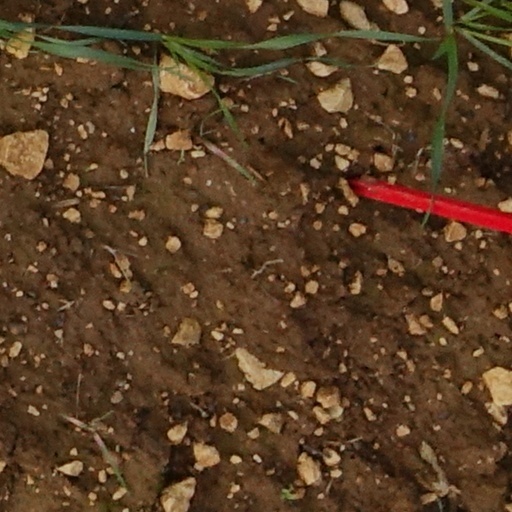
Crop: wheat